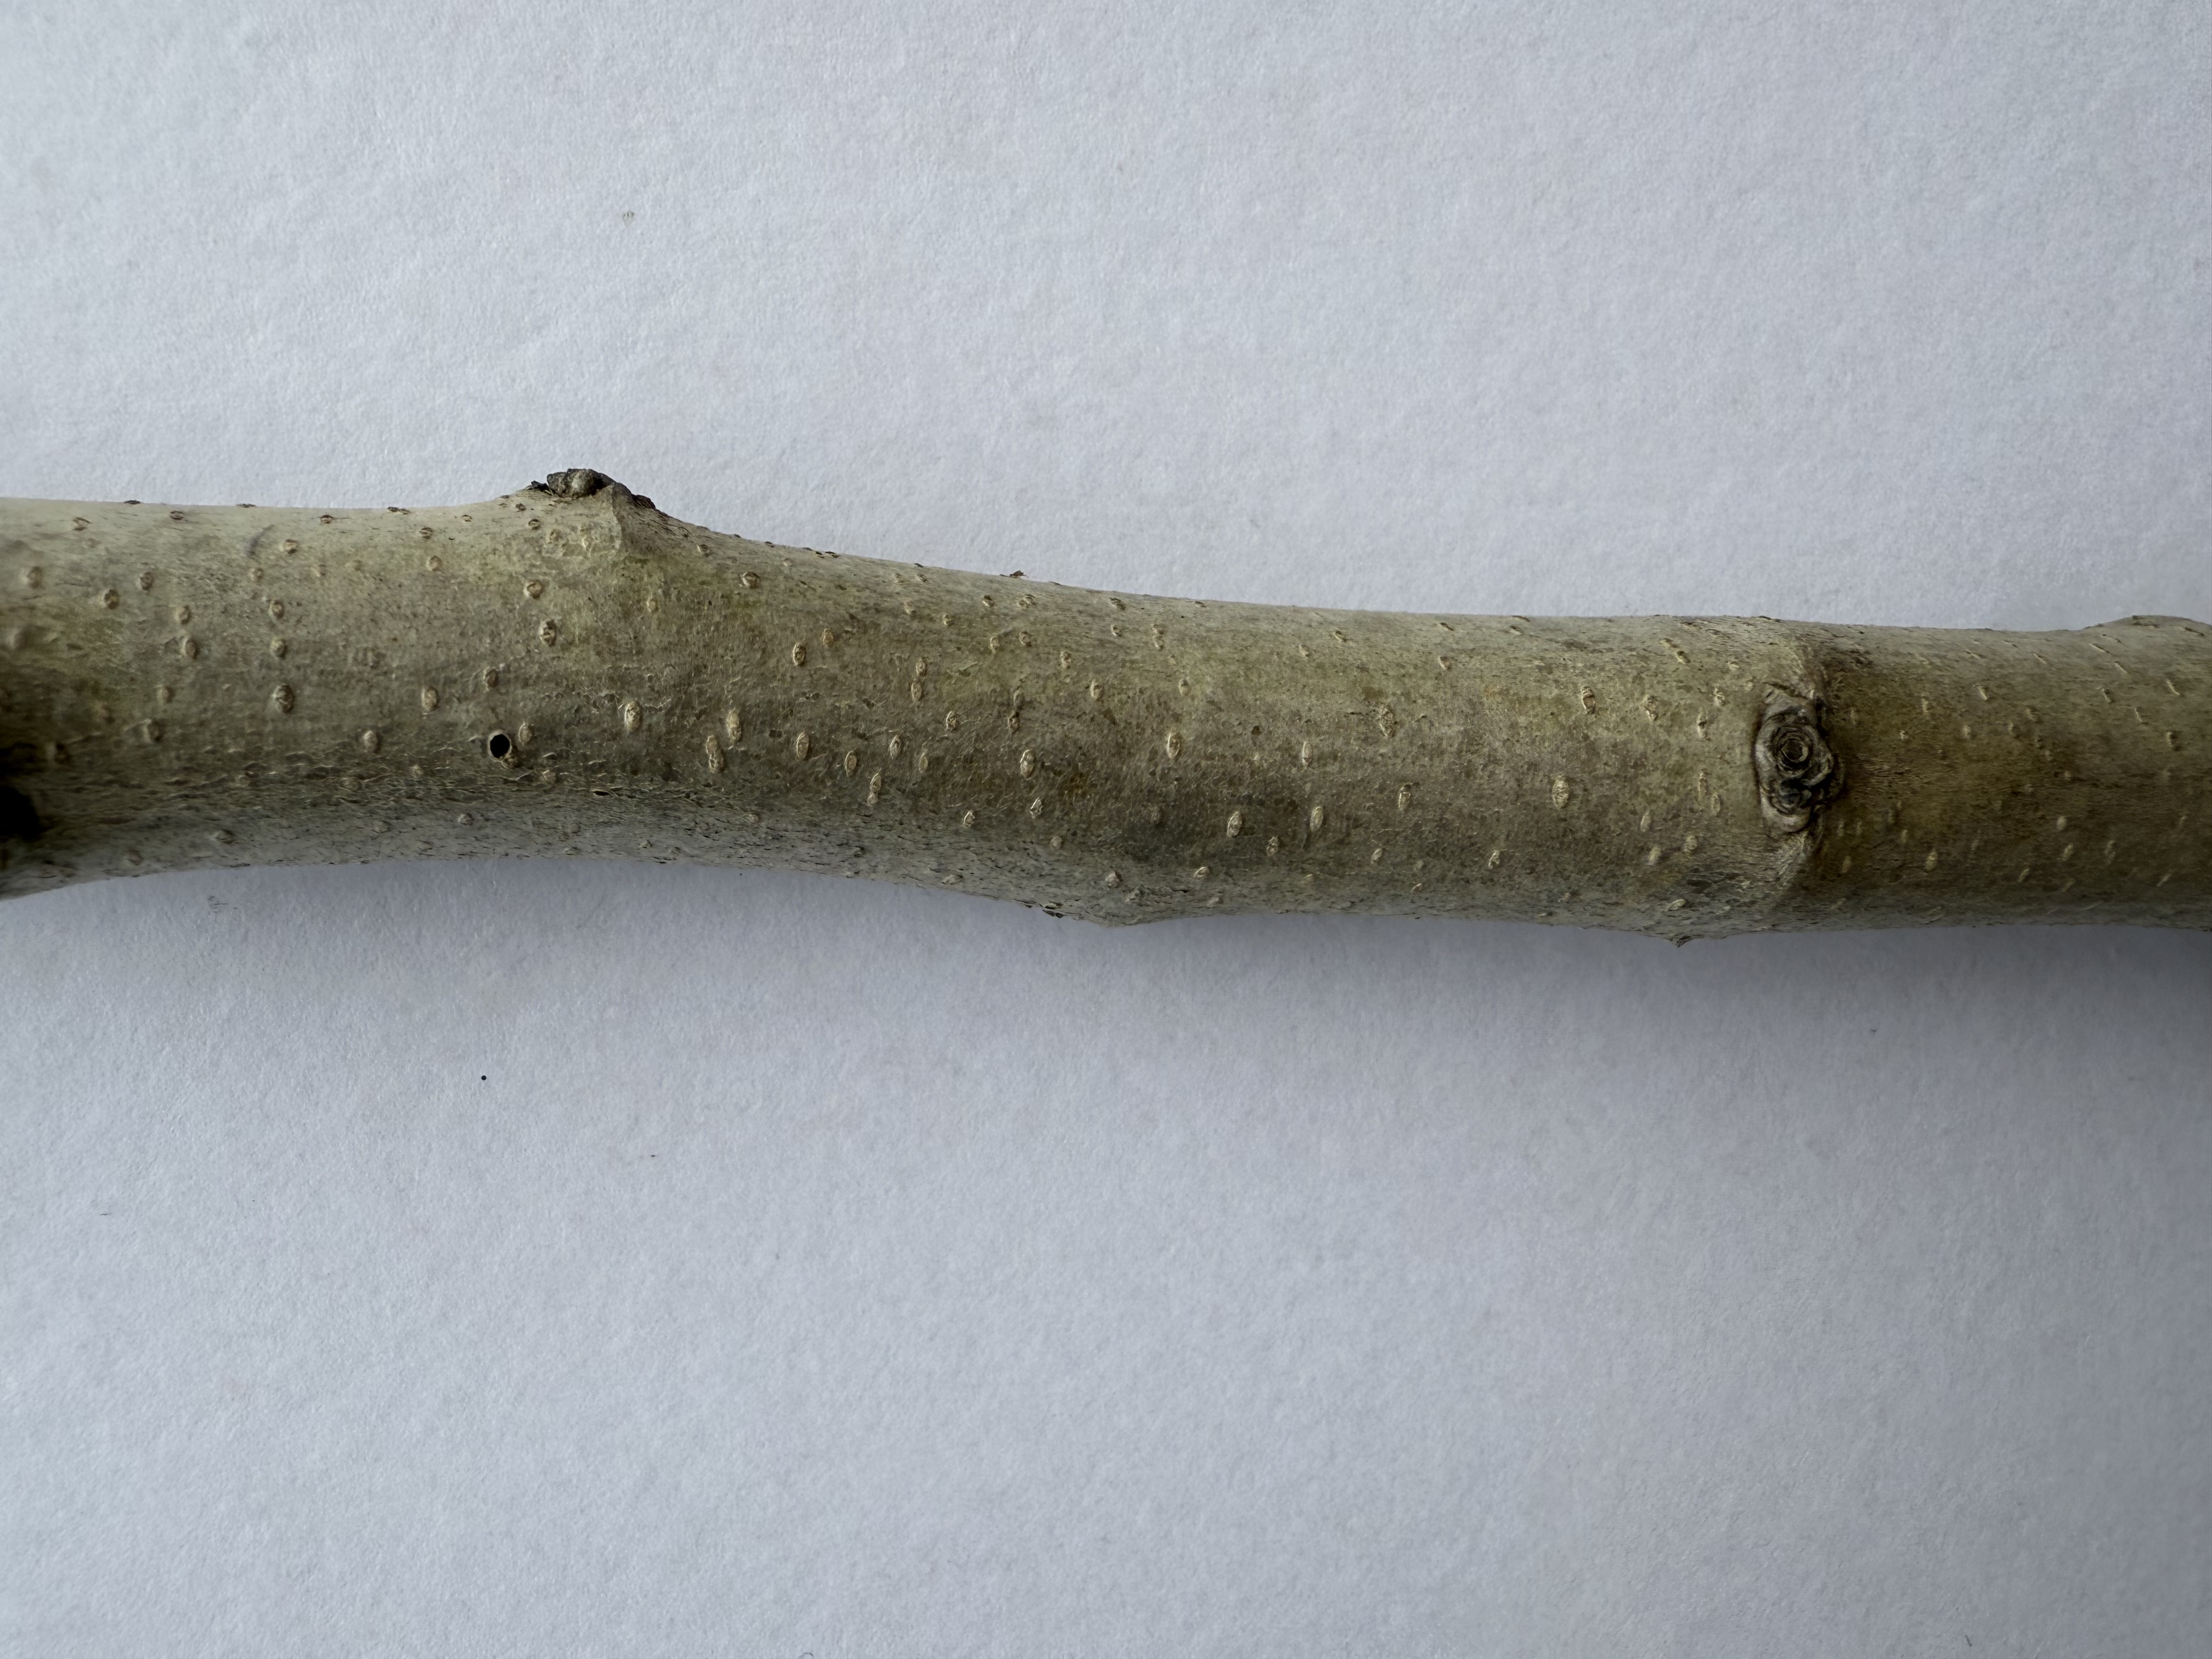
Variety: Medlar